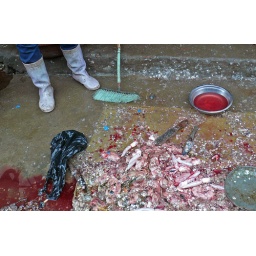
floor of the fish seller's stall, across the river in Hanzhong